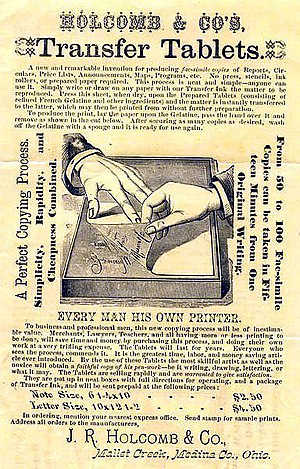
Hektograf
Annonce for en tidlig hektograf fra 1876
En hektograf, også kaldet en multigraf, er en gelatinebaseret duplikator, der fra slutningen af 1800-tallet blev brugt som en slags tidlig kopimaskine. I Danmark blev den brugt fra ca. 1880.